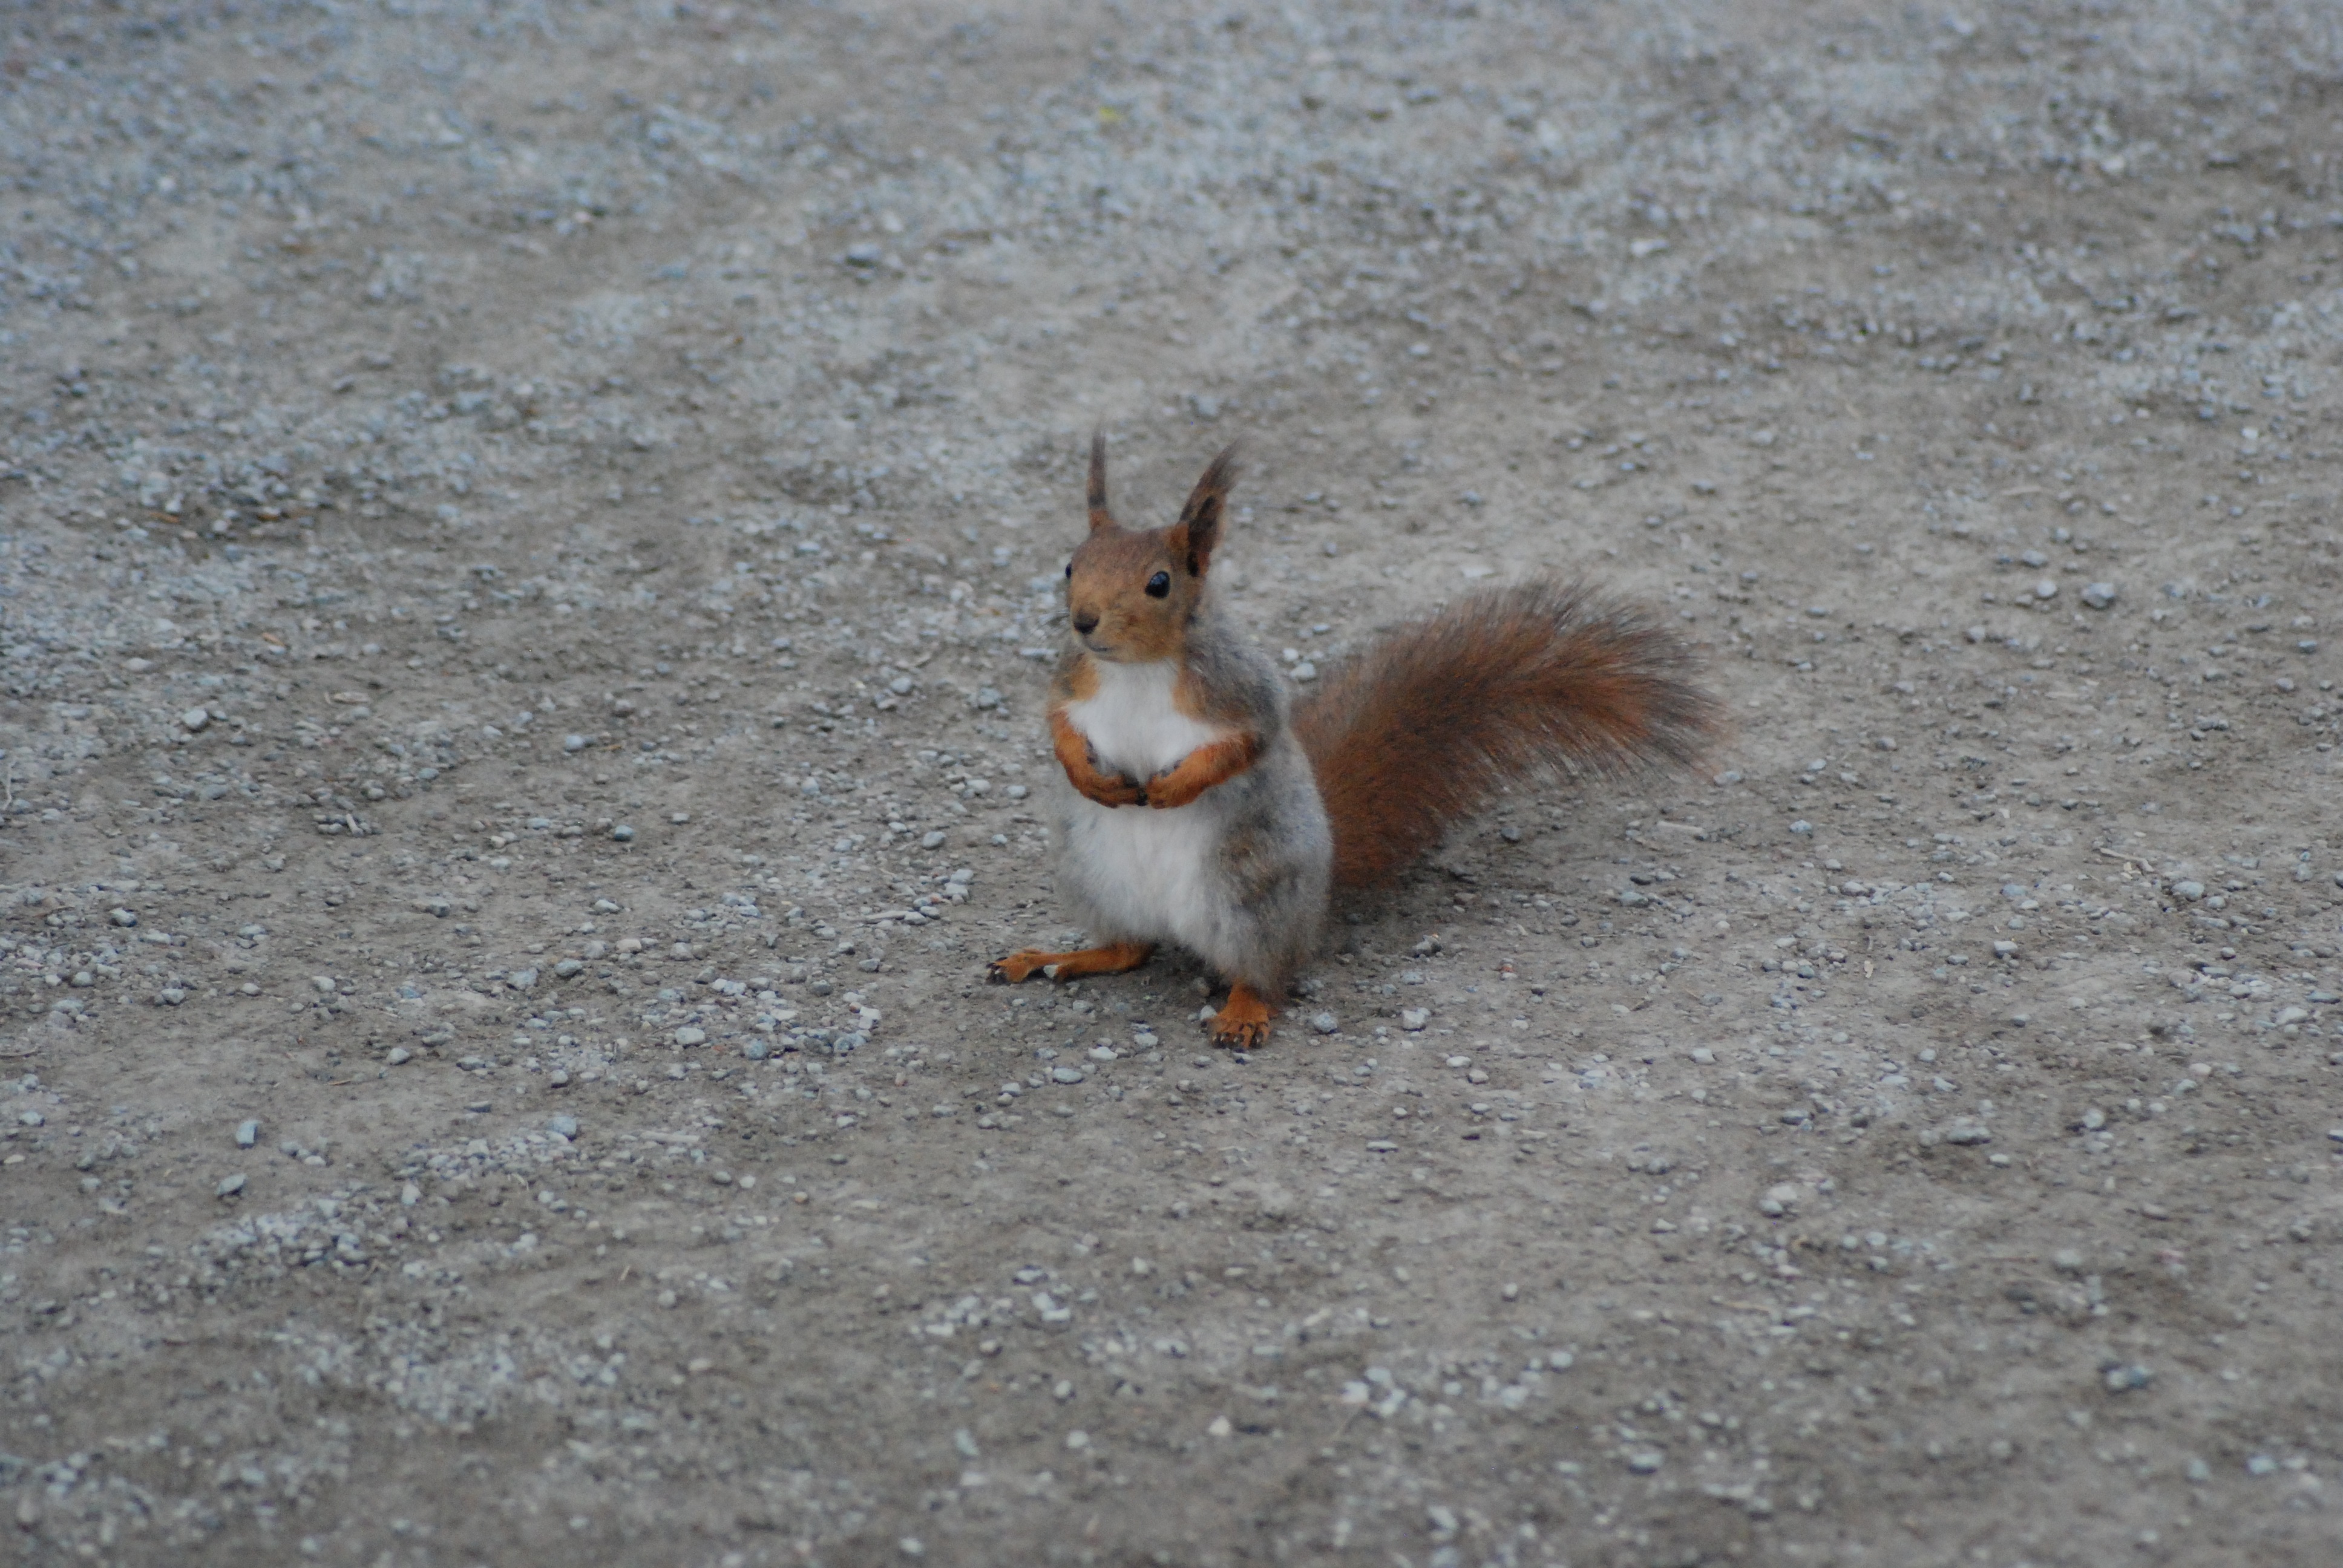
animal, cute, wildlife, red, fluffy, sitting, park, brown, mammal, squirrel, rodent, fauna, sit, tail, furry, vertebrate, chipmunk, creature, adorable